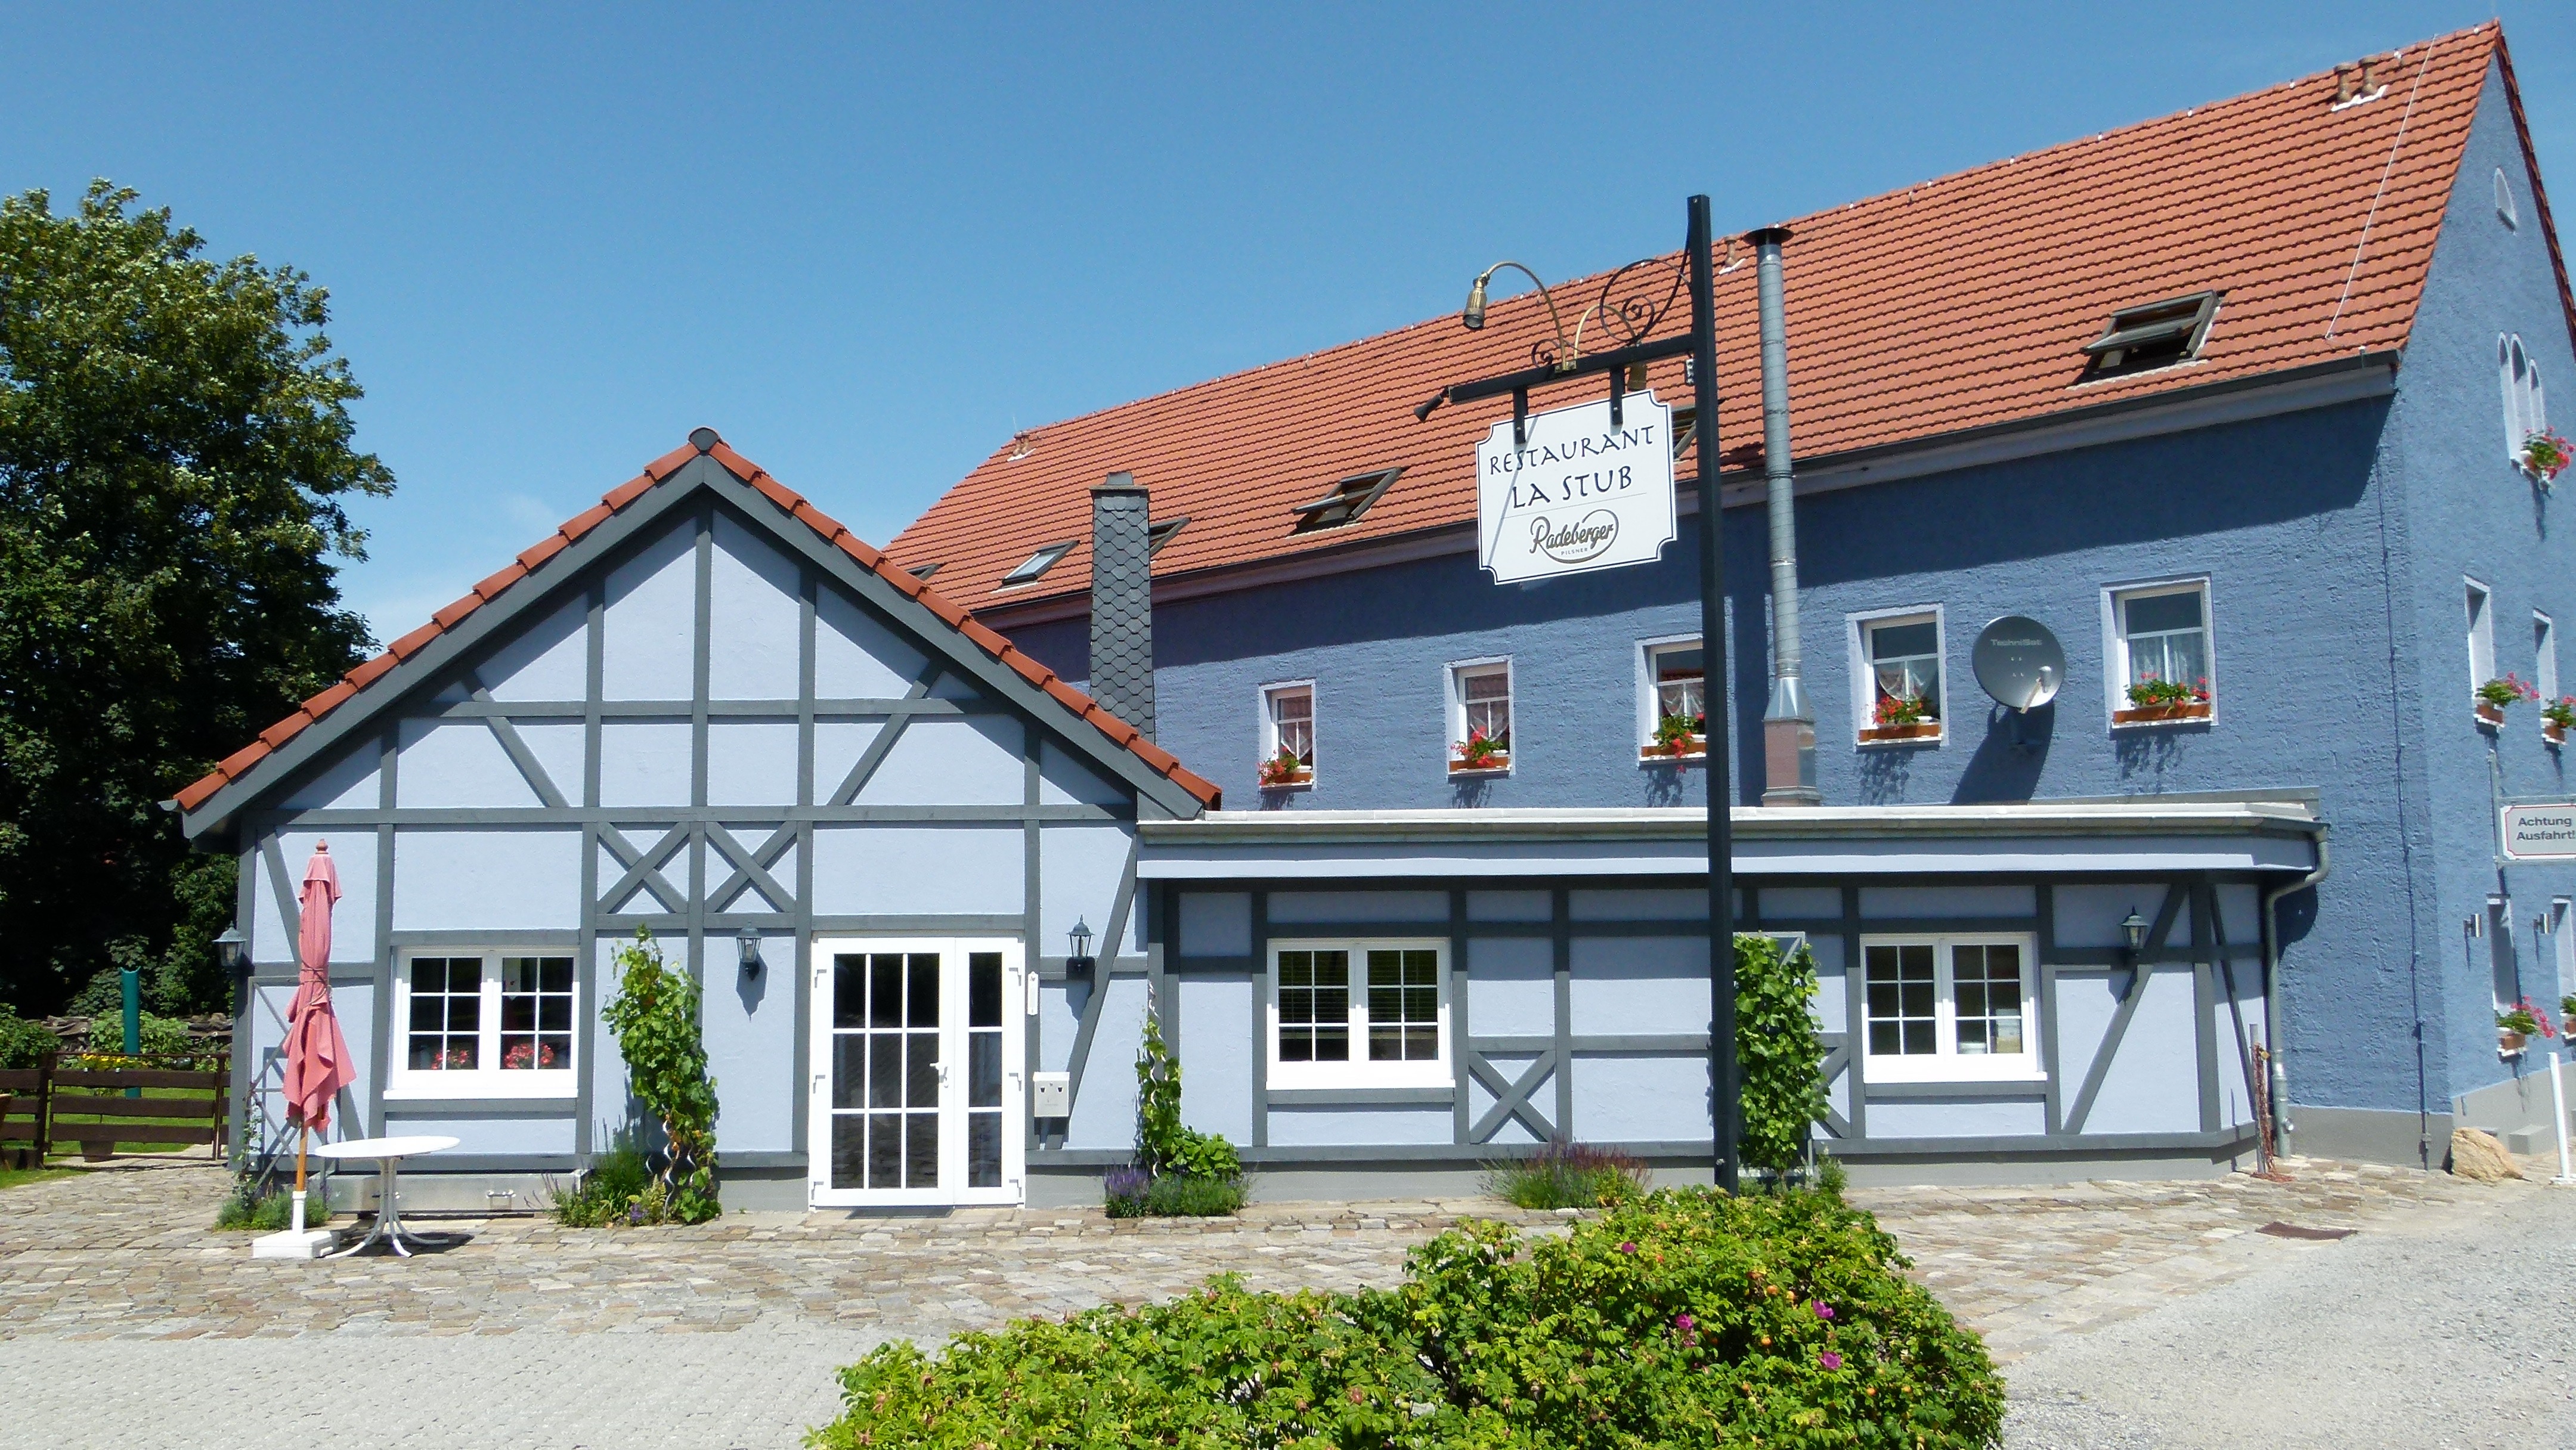
architecture, structure, sky, villa, house, town, building, restaurant, home, summer, vacation, sign, food, spring, cottage, facade, property, outside, clouds, farmhouse, germany, estate, neighbourhood, real estate, residential area, belmsdorf